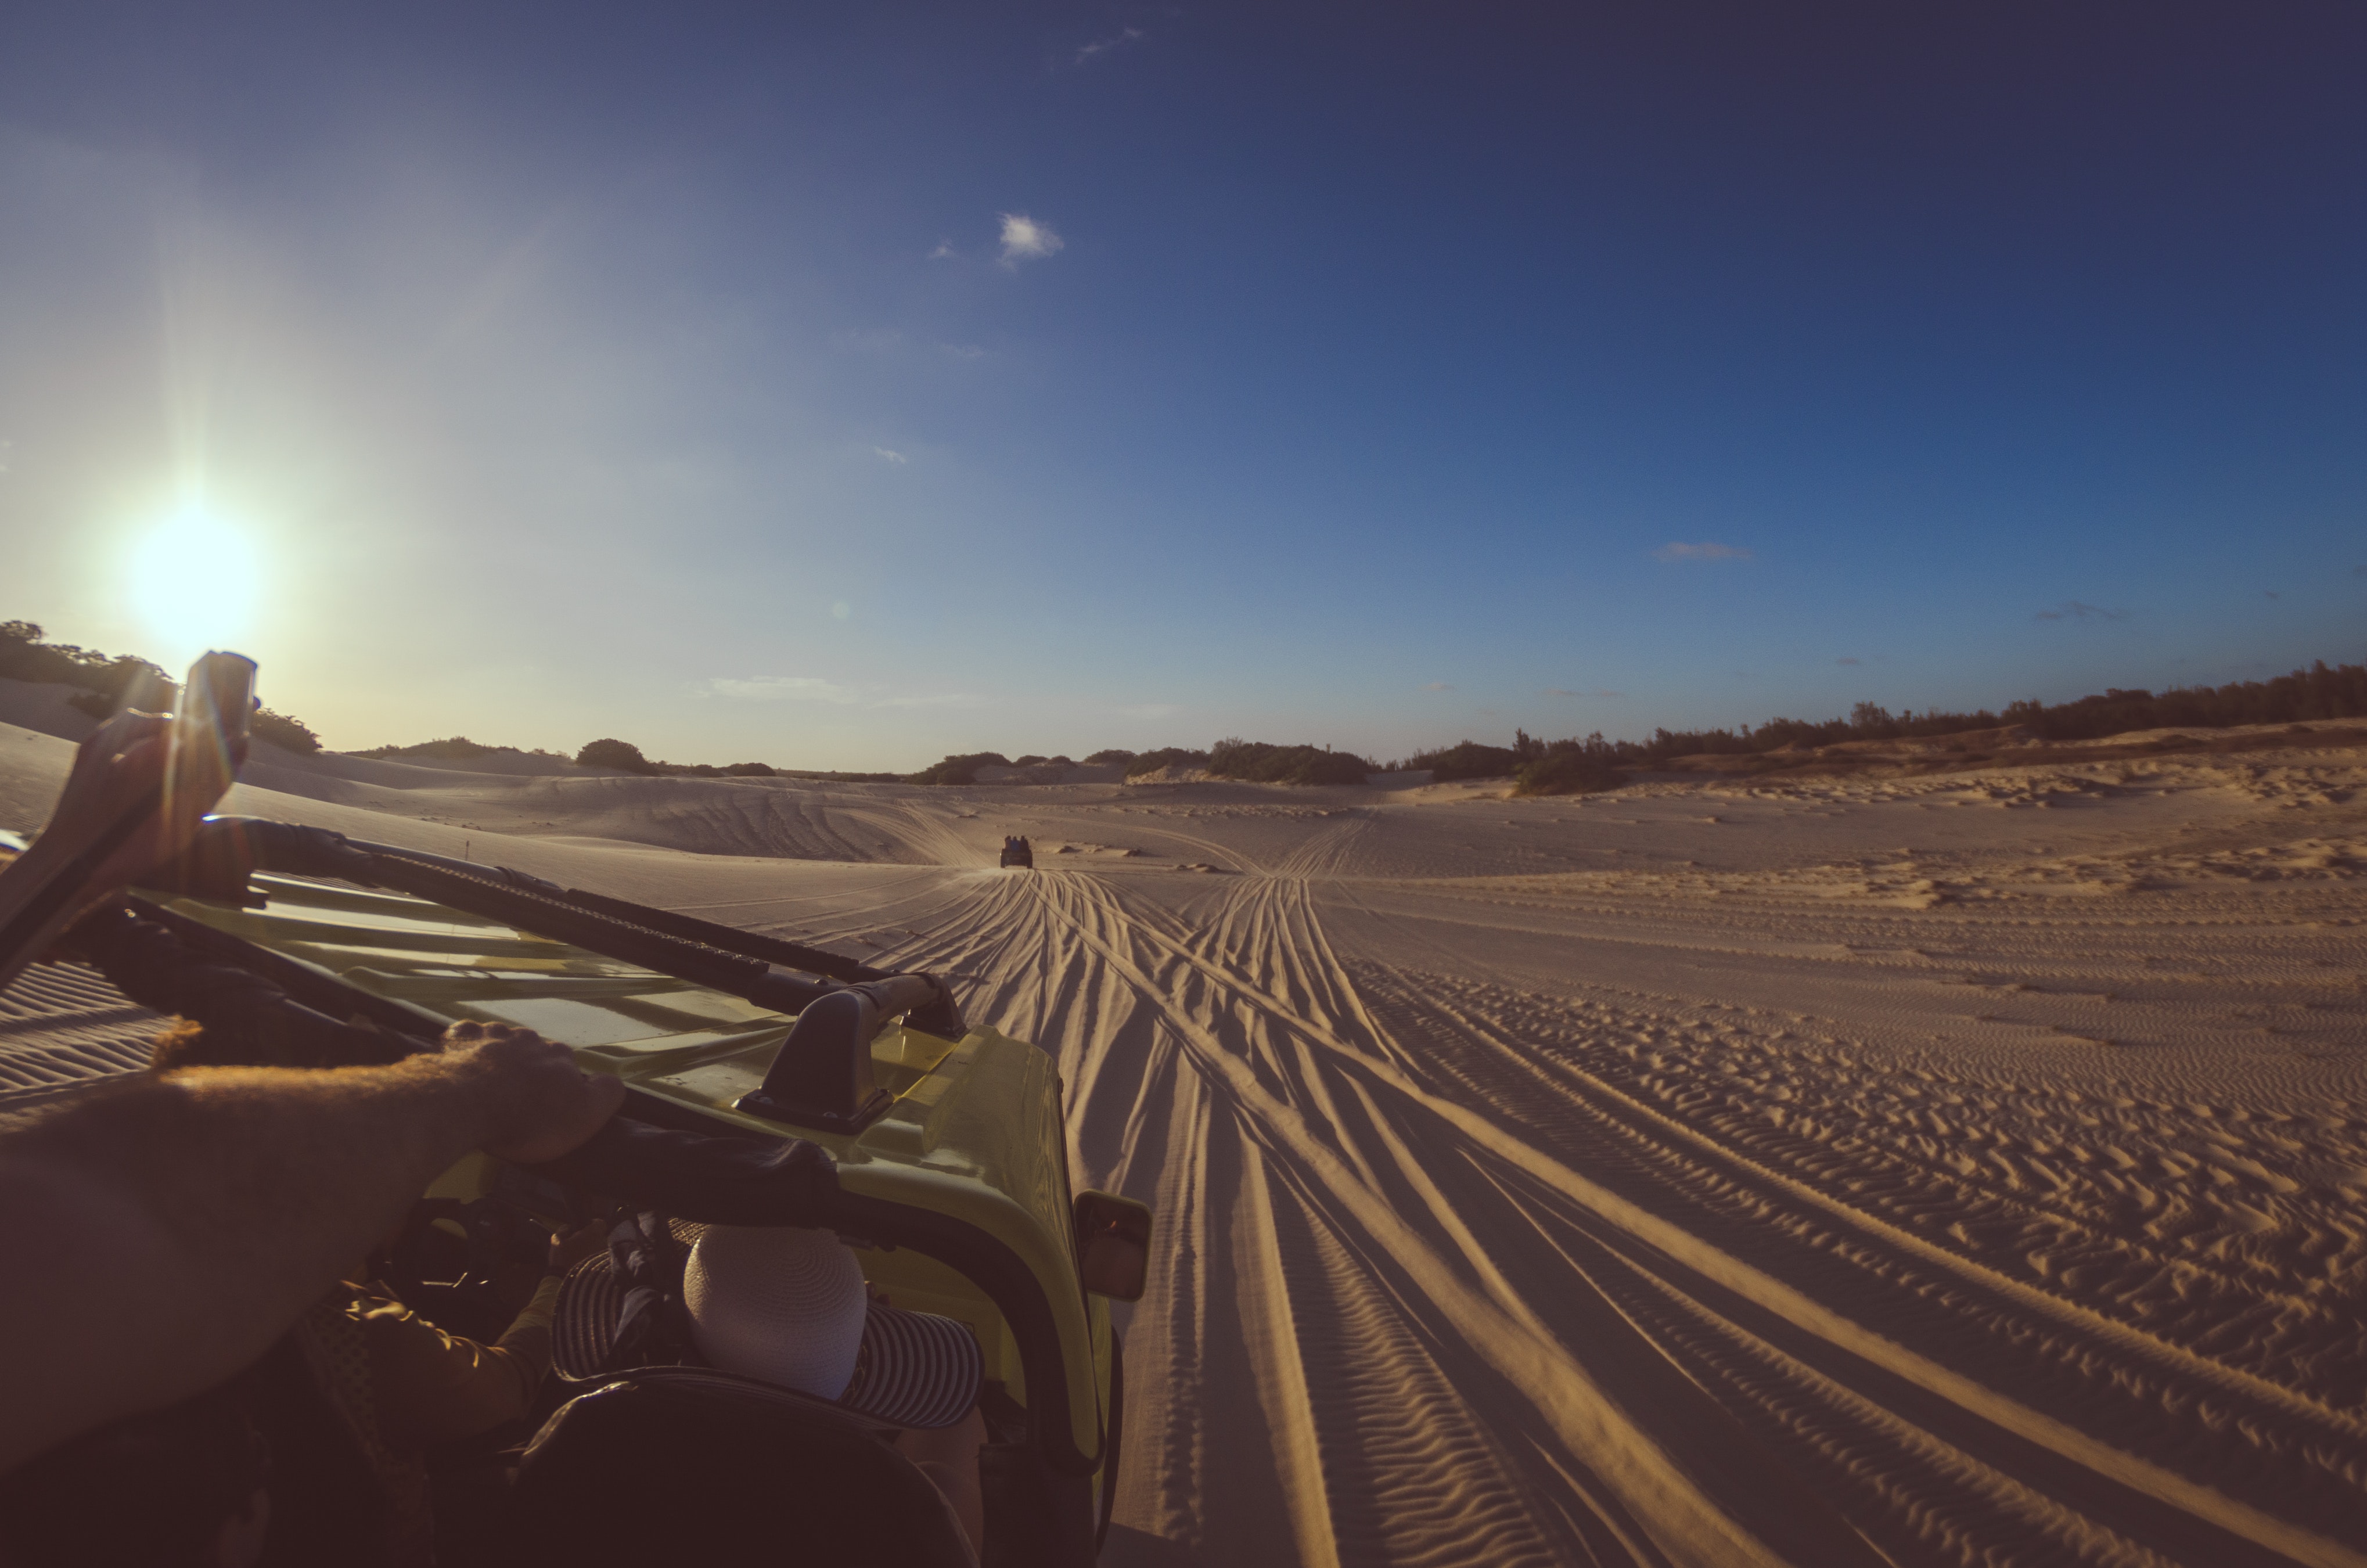
desert, sky, natural environment, sand, landscape, sahara, horizon, aeolian landform, tree, road, sunlight, cloud, erg, shadow, vehicle, dune, wadi